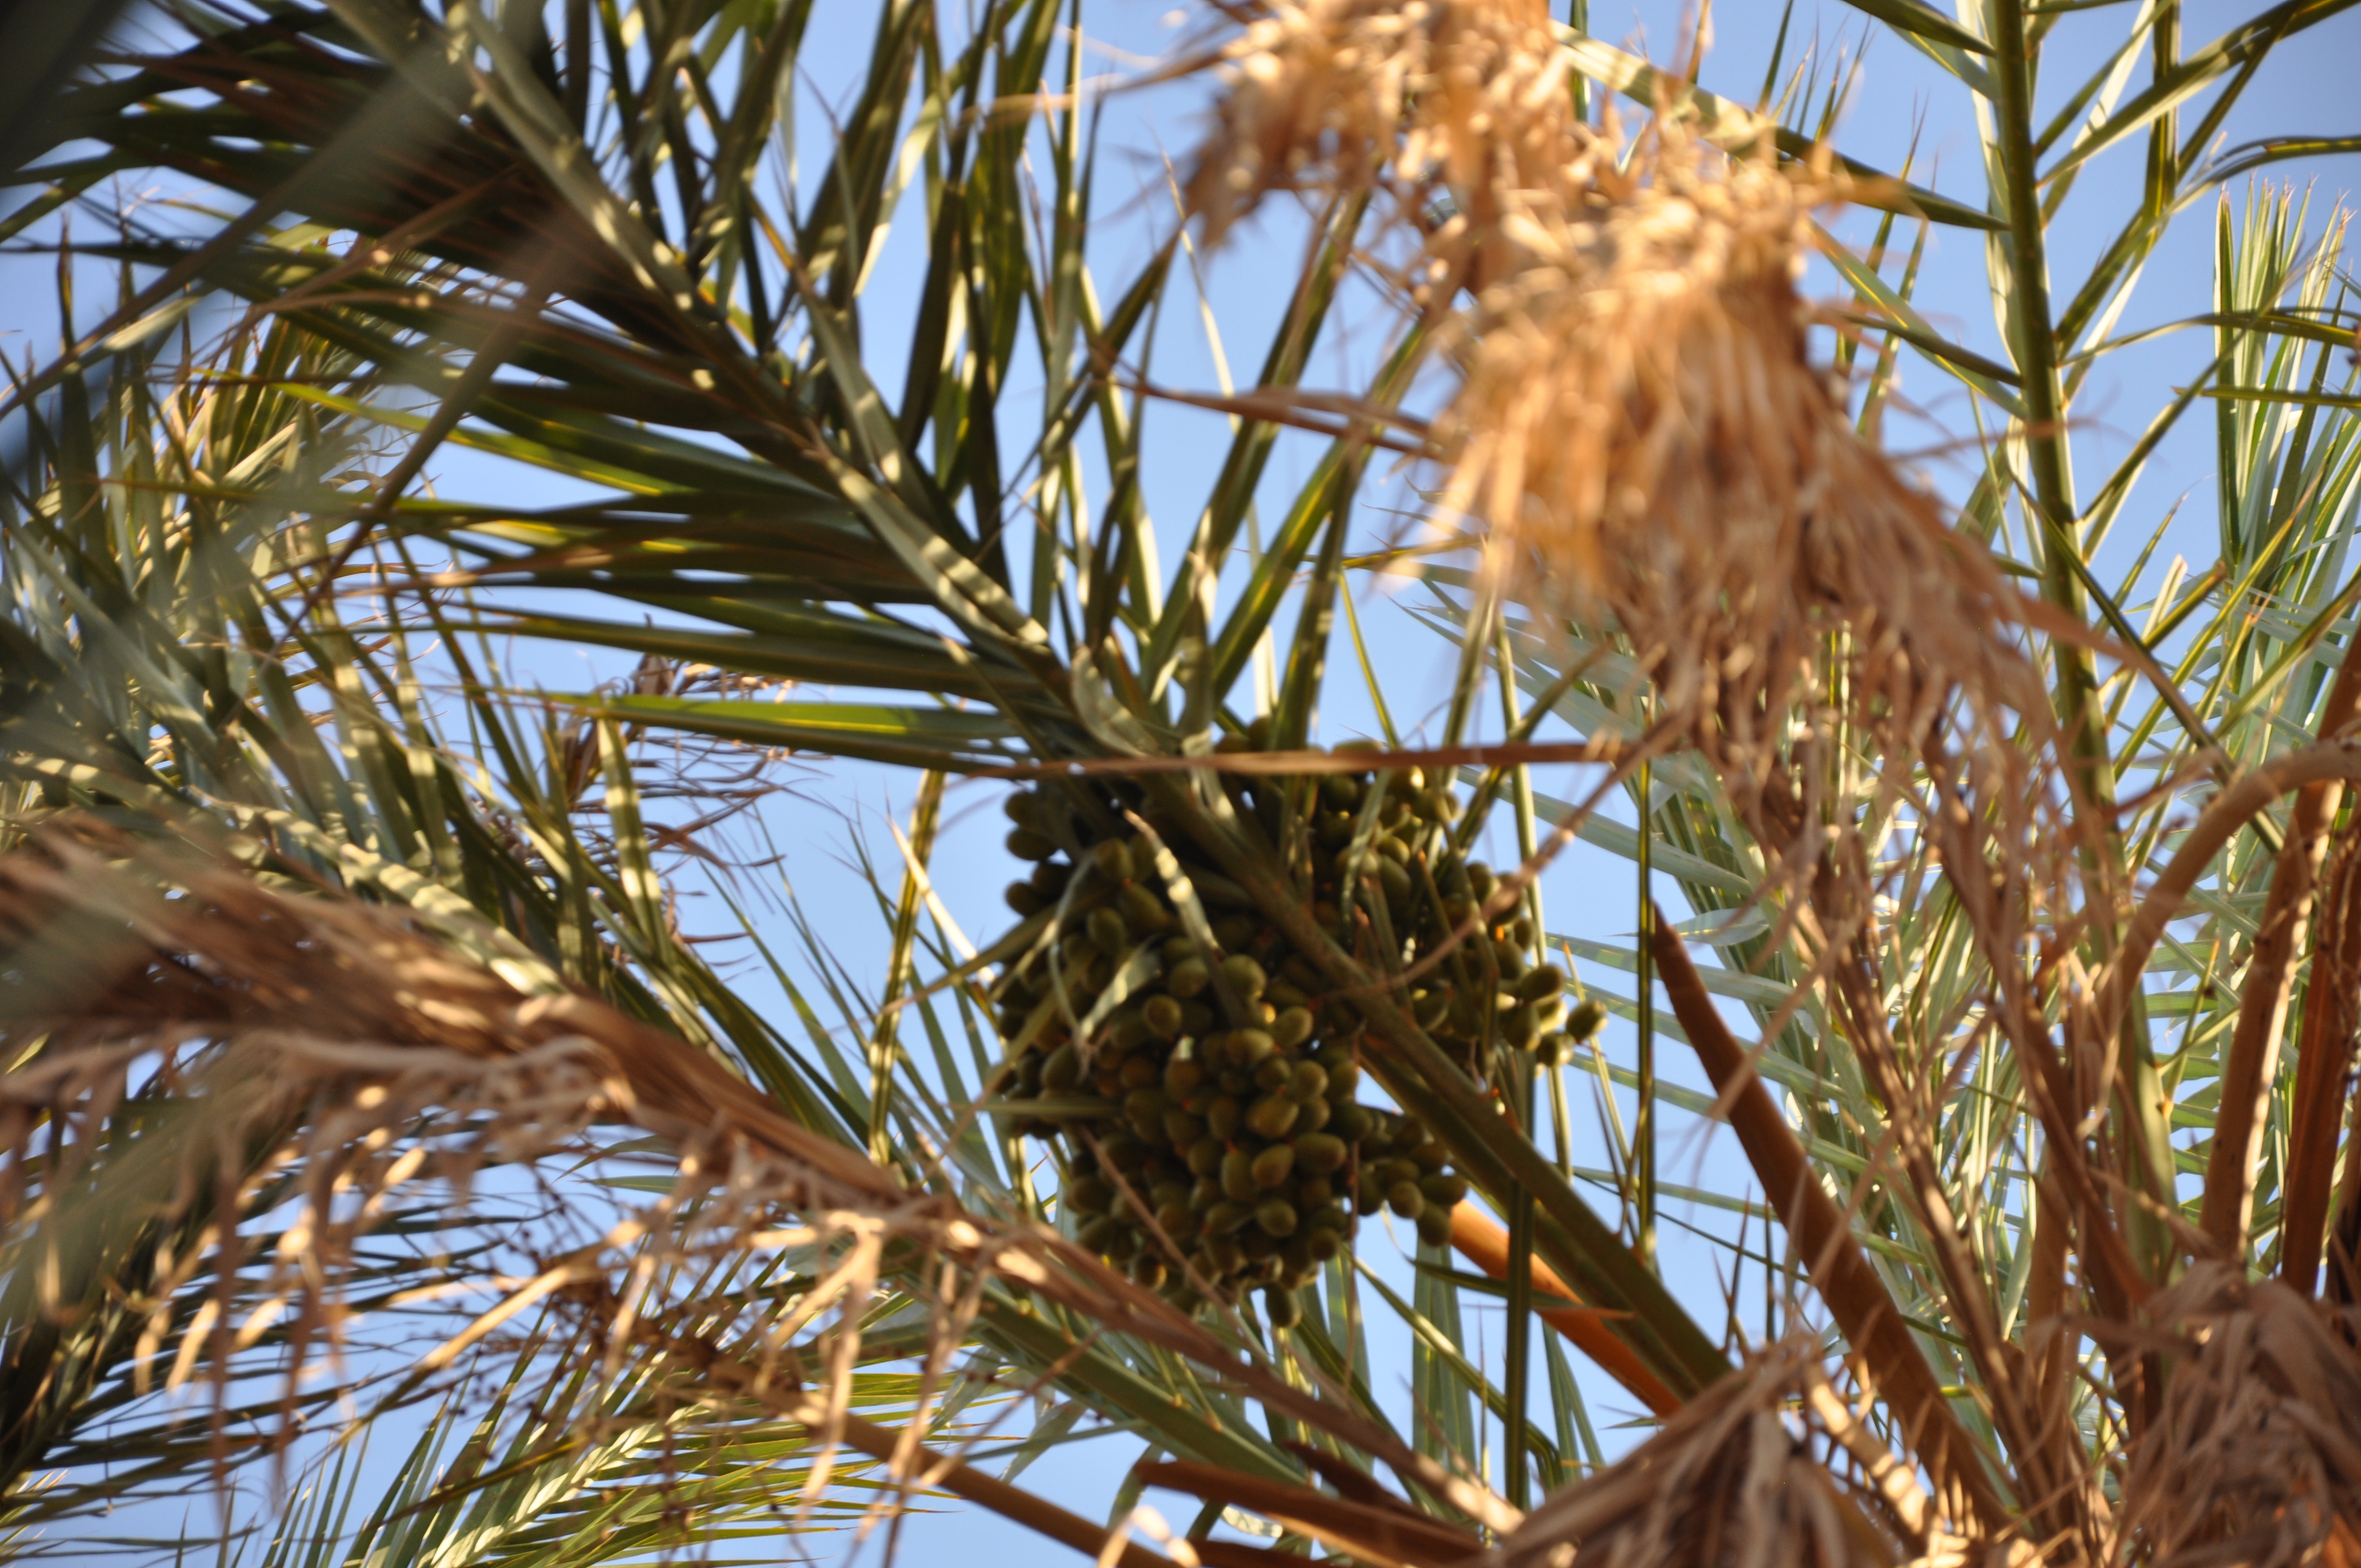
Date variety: Boufagous